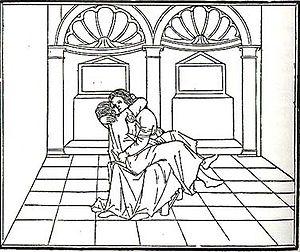
Jacques Kerver, célèbre dès 1535 et mort à Paris en 1583, est un libraire et imprimeur parisien, il fut parmi les échevins de la ville nommés en 1568.